Maritime Prepositioning Force Utility Boat

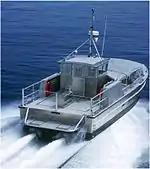
Aft view of an MPFUB underway

The Maritime Prepositioning Force (MPF) Utility Boat (MPFUB) is a commercially designed utility craft used primarily to move personnel and light equipment during MPF offload operations. The 41 foot long, high-speed landing craft are replacing the Navy’s existing LCM-8 craft as part of the United States Navy's Improved Navy Lighterage System (INLS) in support of pre-positioned Marine Amphibious assault missions. Additional missions include supporting waterborne force protection, transportation of personnel and materials, medical evacuation, salvage, damage control, and repair operations.